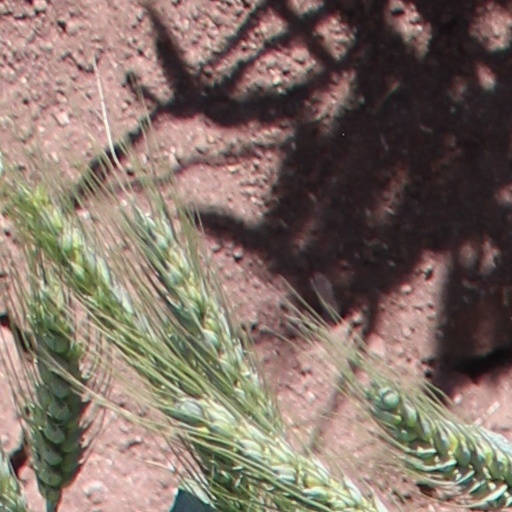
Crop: wheat